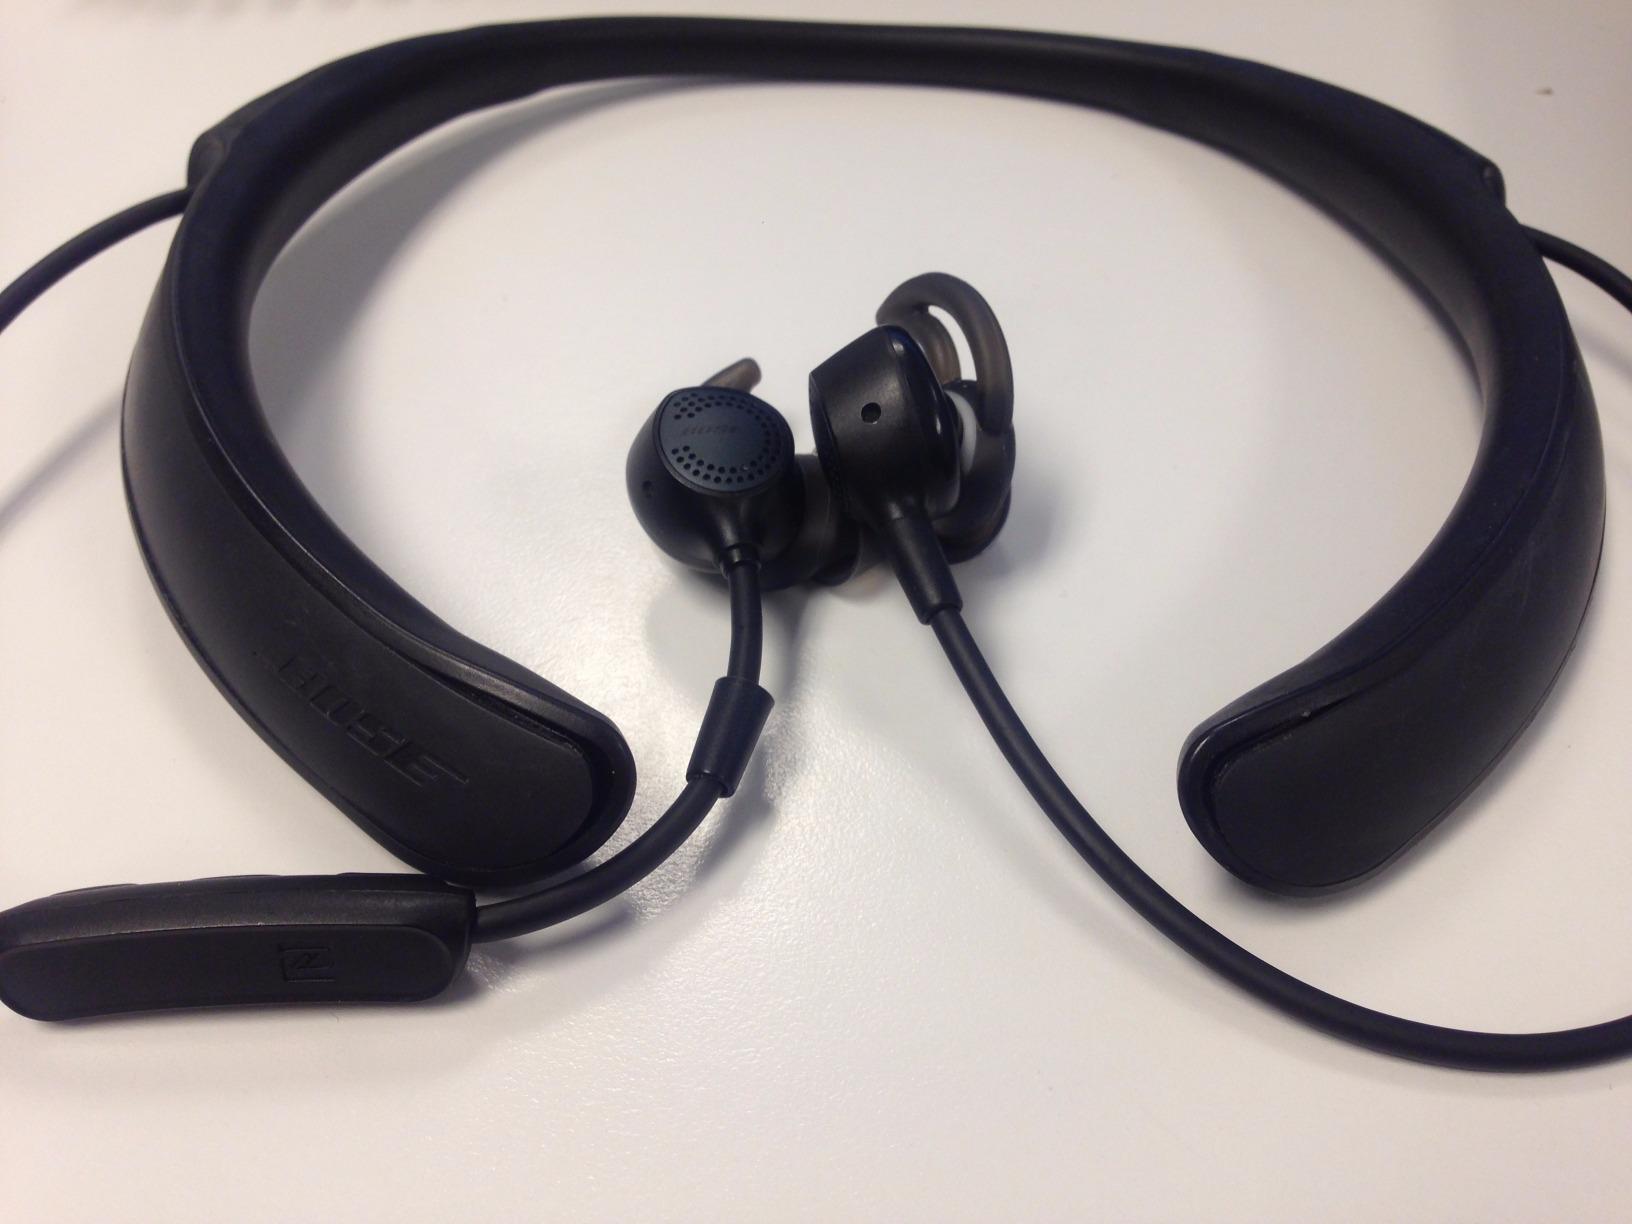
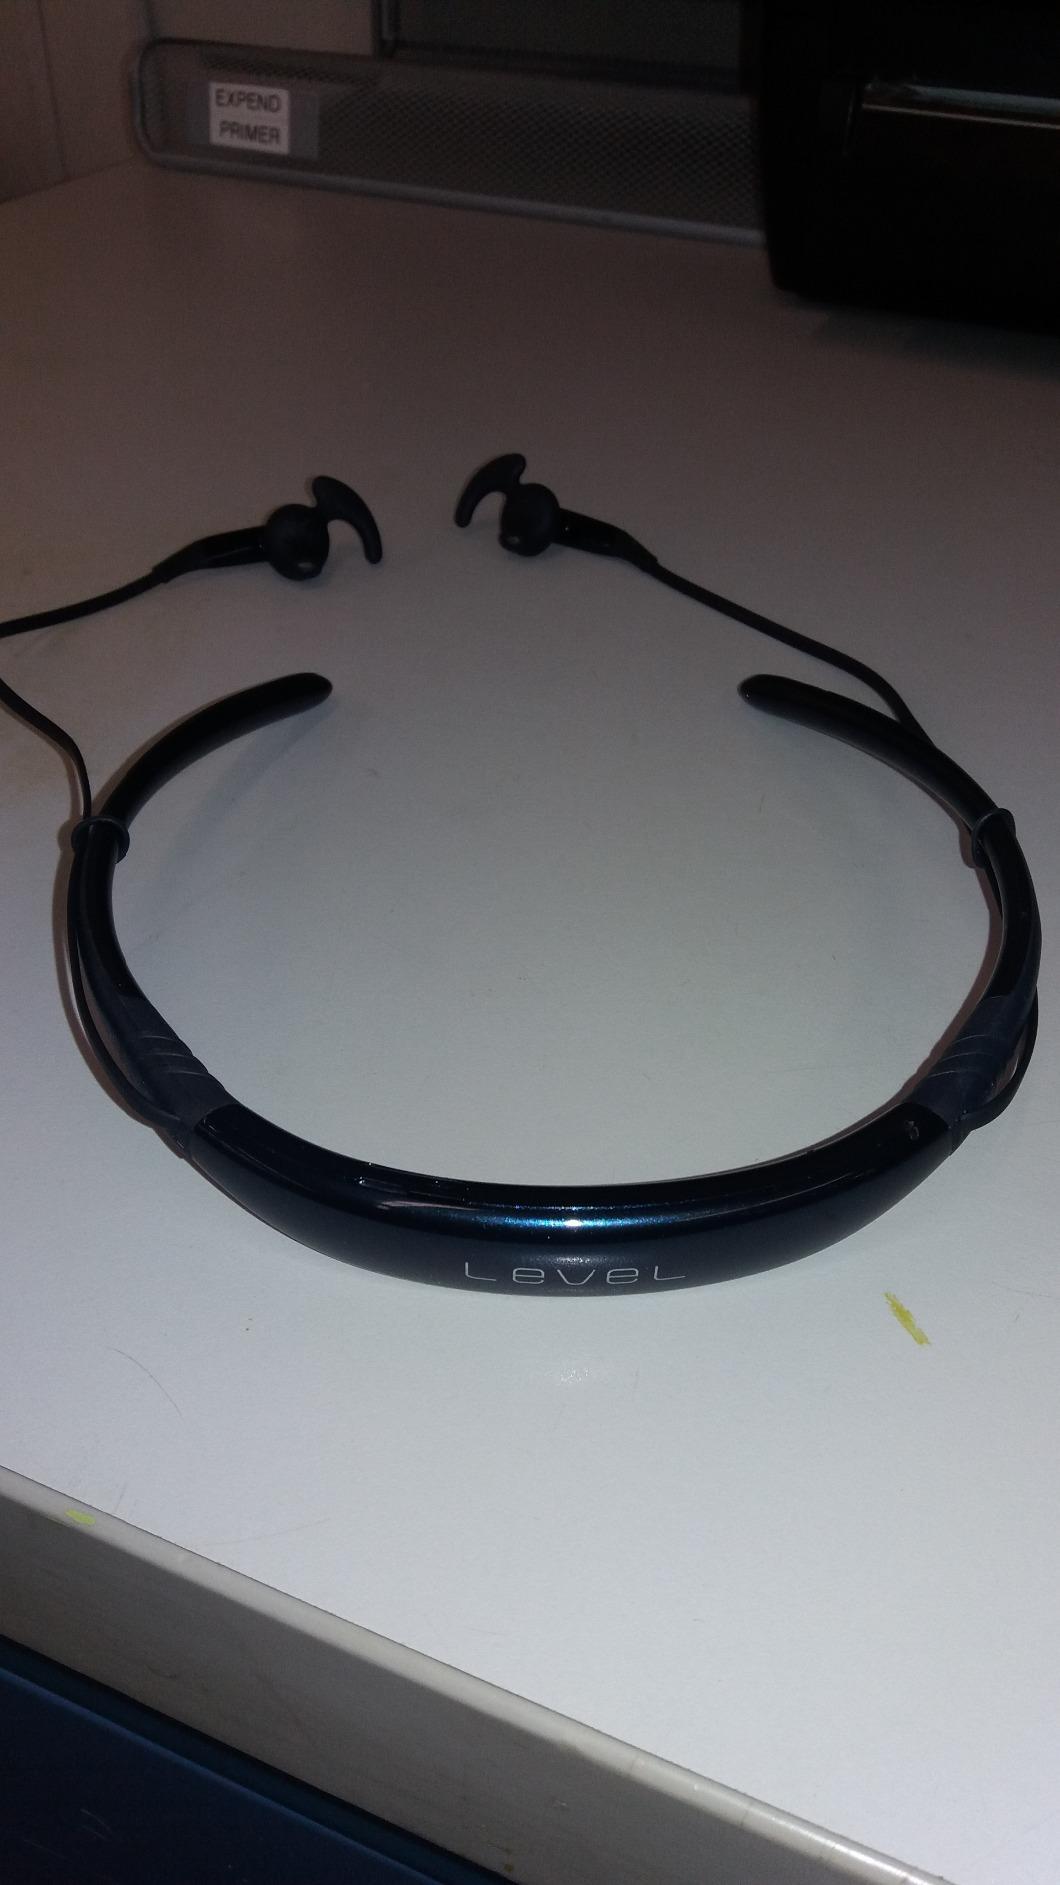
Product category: headphones
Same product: no